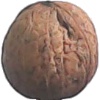
Label: walnut